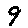
Label: 9